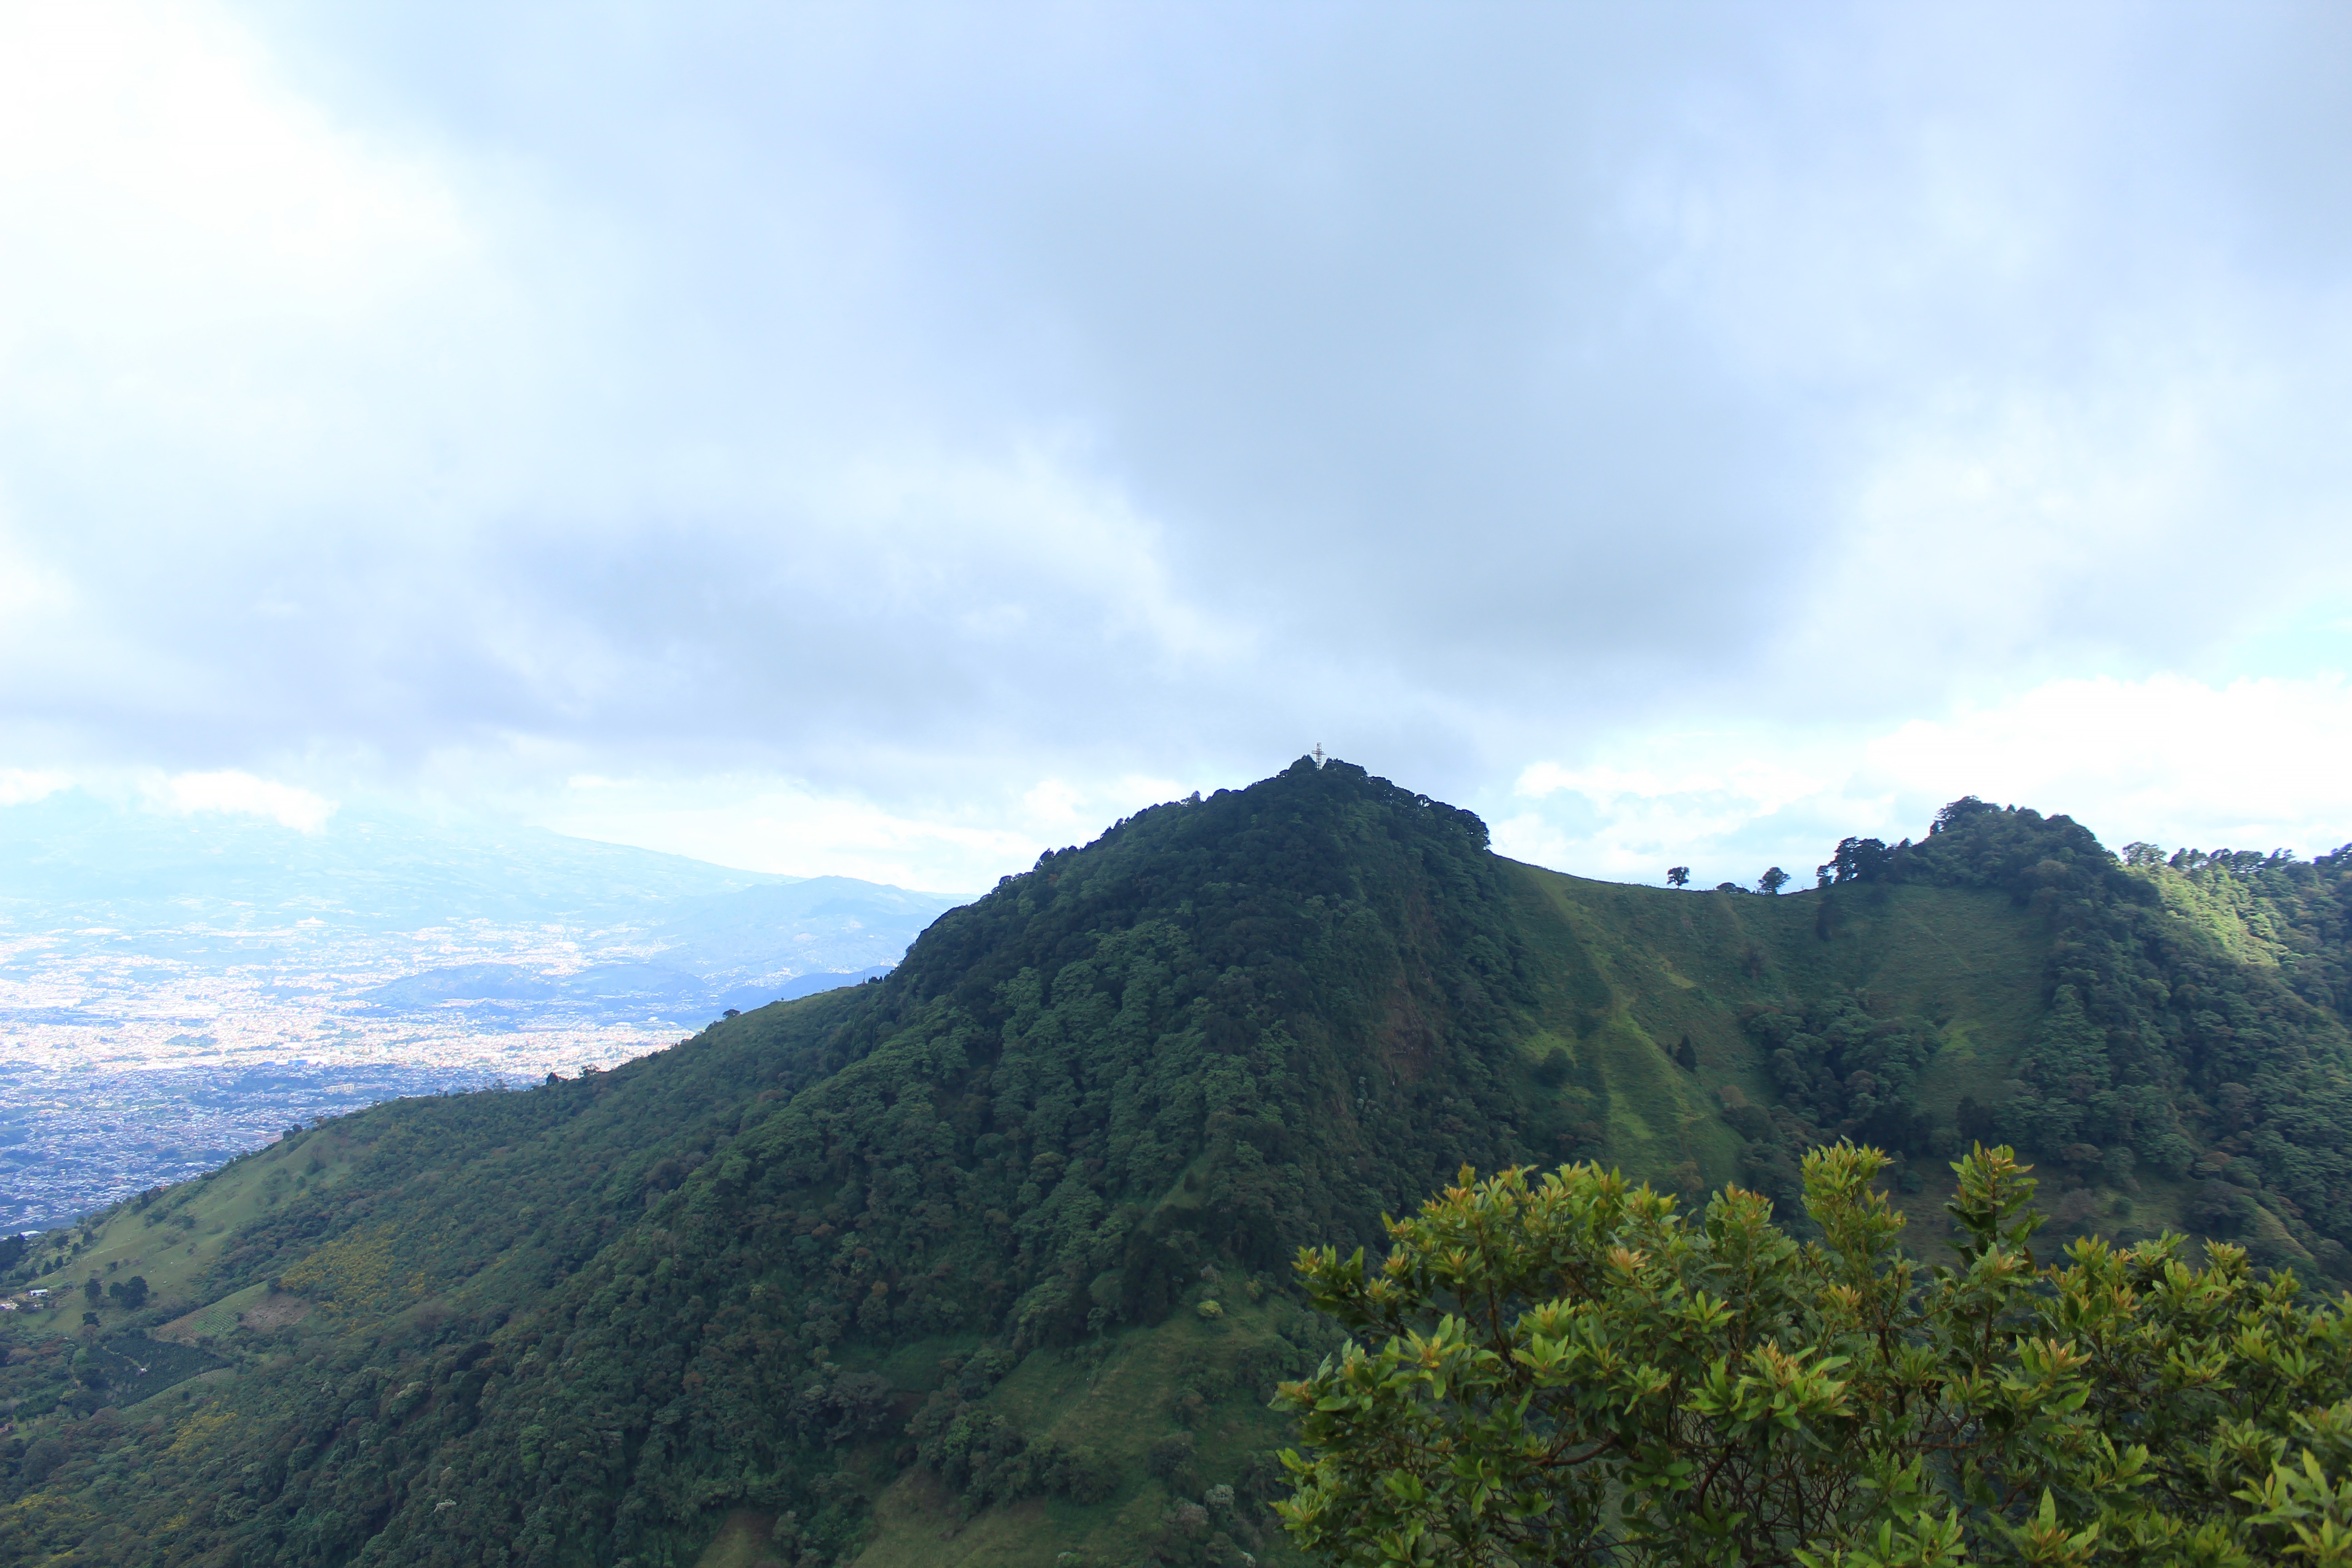
landscape, nature, forest, mountain, cloud, sky, hill, mountain range, highland, terrain, ridge, summit, alps, plateau, fell, ecosystem, landform, mountain pass, geographical feature, atmospheric phenomenon, mountainous landforms